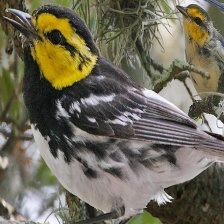
Species: GOLDEN CHEEKED WARBLER
Scientific name: SETOPHAGA CHRYSOPARIA